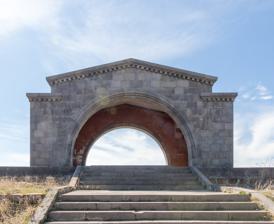
Building: Charents Arch
Country: Armenia
Year built: 1957
Cultural heritage monument of Armenia 40°10′25″N 44°38′12″E / 40.17361°N 44.63667°E / 40.17361; 44.63667 The front of Charent's Arch Charents' Arch or Arch of Charents ( Armenian : Չարենցի կամար ) is a monument and tourist attraction erected in 1957 and dedicated to the Armenian poet Yeghishe Charents . The monument is located 1500 m high in the village of Voghjaberd in the Kotayk Province of Armenia . Design The person who created the arch was Rafayel Israyelian . He decided to make the arch out of basalt for the exterior and the native orange tuff for the interior. The monument was also made in a rectangular shape with its dimensions being 5.5 x 10 m and a height of 5 m. The arch itself also has a radius of 3.5 m. The arch has a quote from Charents poem named "I Love My Sweet Armenia's..." engraved in it, which says: "There is no summit as snow-white as that of lofty Ararat; Like an inaccessible path to glory, I love my Mount Masis!" History The place where the arch was built was known to be one of Charents favourite places. It was at a point where people thought that he had been shot and buried at this location. The idea of the arch came to Israelyan as he was visiting the Garni - Geghard road , when he went and climbed the hill and was so surprised of the view that he decided to build the arch there. The arch was completed and erected in 1957. Significance The monument is significant due to its view of places important to Armenia, with the main ones being Mount Ararat and Yerevan . The monument also has significance in being one of if not the first monument to someone who was a victim of the Great Purge as Charents had his works banned, was arrested by the Armenian communist government and later died imprisoned in 1937. Gallery The view of Mt Ararat from the arch See also Temple of Garni Sardarapat Memorial Armenian architecture References